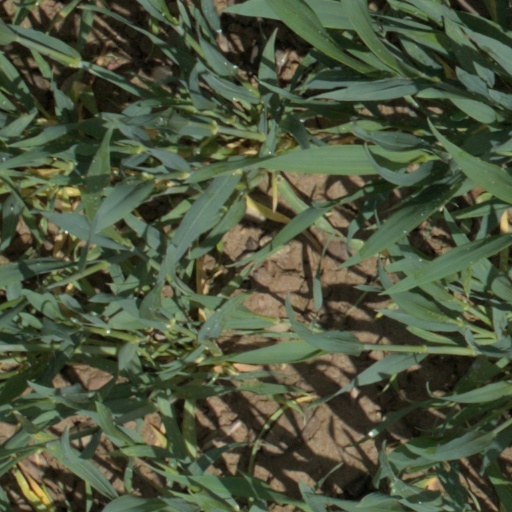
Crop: wheat